In ovo

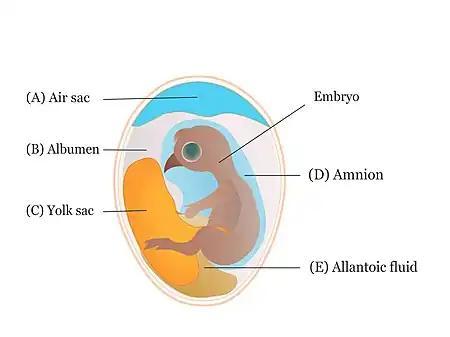
The bioactive compounds could be injected into the egg via air sac, albumen, yolk sac, amnion, and allantoic fluid .

In ovo is Latin for in the egg. In medical usage it refers to the growth of live virus in chicken egg embryos for vaccine development for human use, as well as an effective method for vaccination of poultry against various Avian influenza and coronaviruses. During the incubation period, the virus replicates in the cells that make up the chorioallantoic membrane.